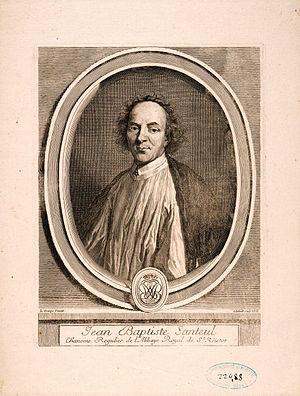
Jean de Santeul, appelé aussi Jean-Baptiste Santeul ou Jean-Baptiste Santeuil, dit Santolius est un poète néolatin français.